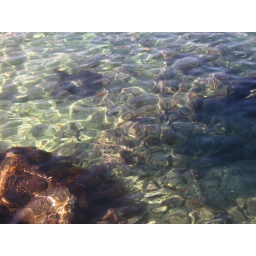
Catalina Island photos November 2009. Playing with settings. Still can't get over how clear the water was.